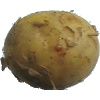
Label: Potato White 1